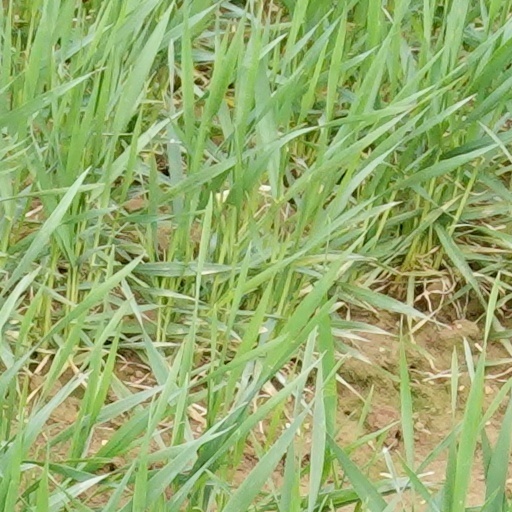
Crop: wheat